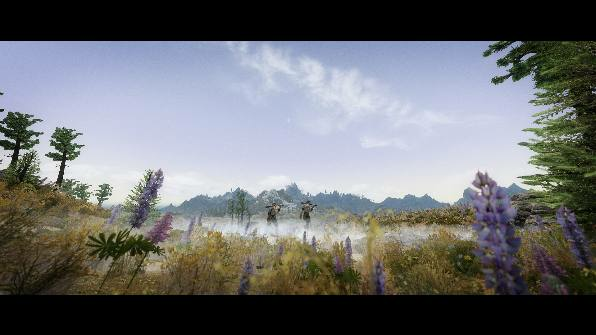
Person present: No